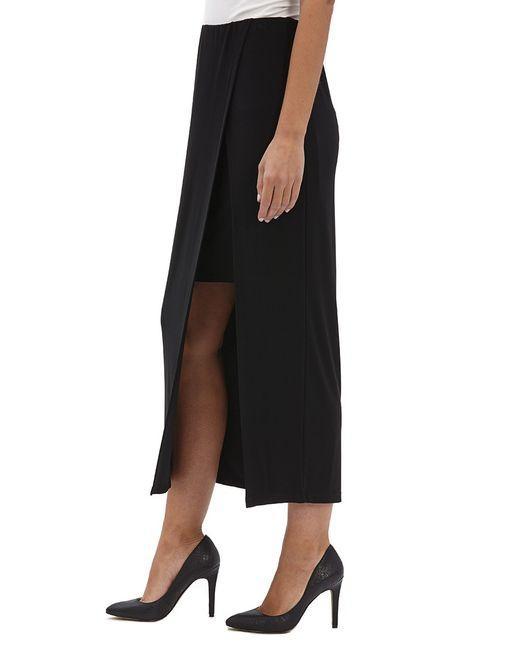
langer schwarzer Schlitzrock für Damen